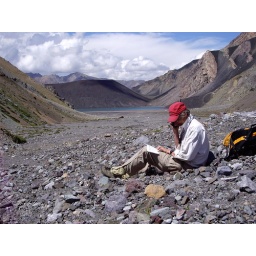
Calling in a pizza on the satellite phone, note hornitos daming stream to form small lake in back